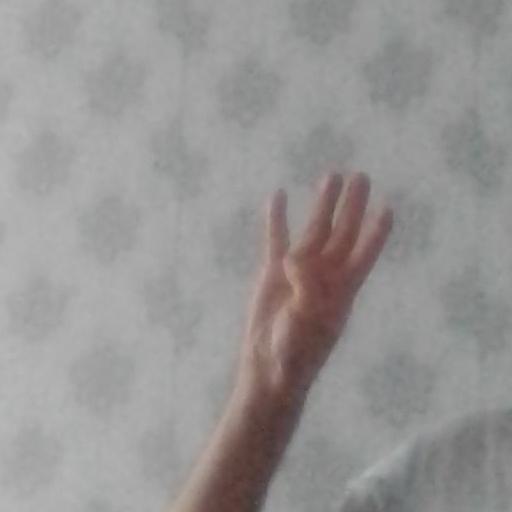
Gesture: four